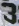
Number: 3